Aper Aku Stadium

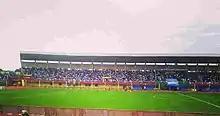
Home of Lobi Stars F.C.

Aper Aku Stadium is a multi-use stadium in Makurdi, Benue State, Nigeria.